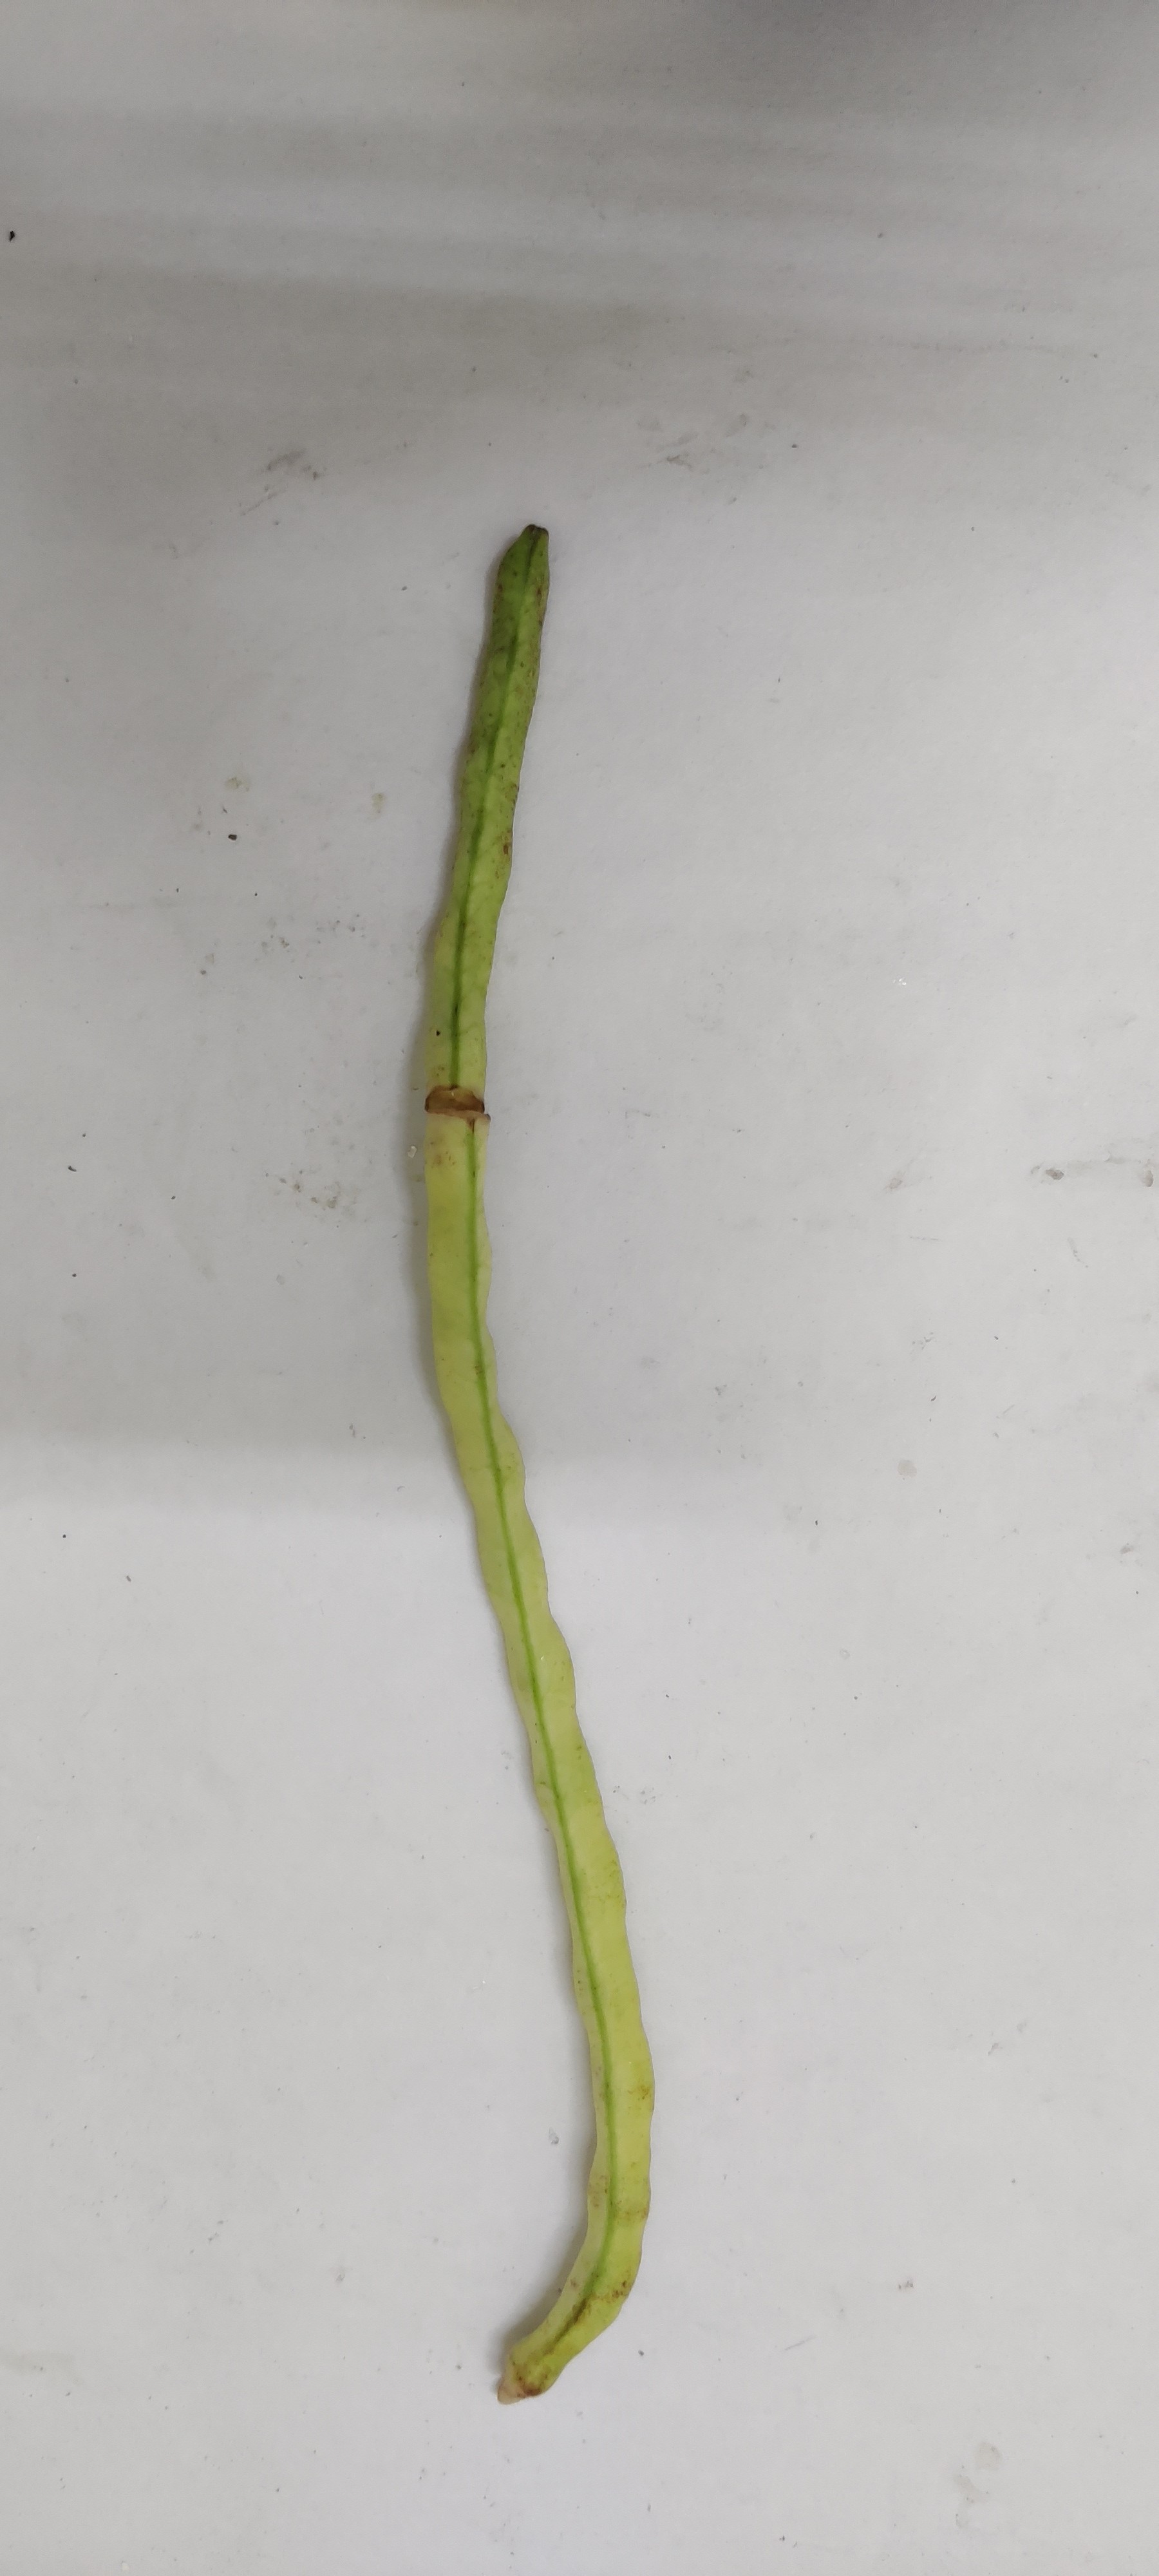
Crop: Cowpea
Condition: Fresh